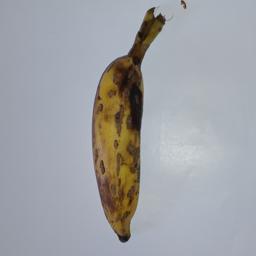
Banana variety: Champa Kola